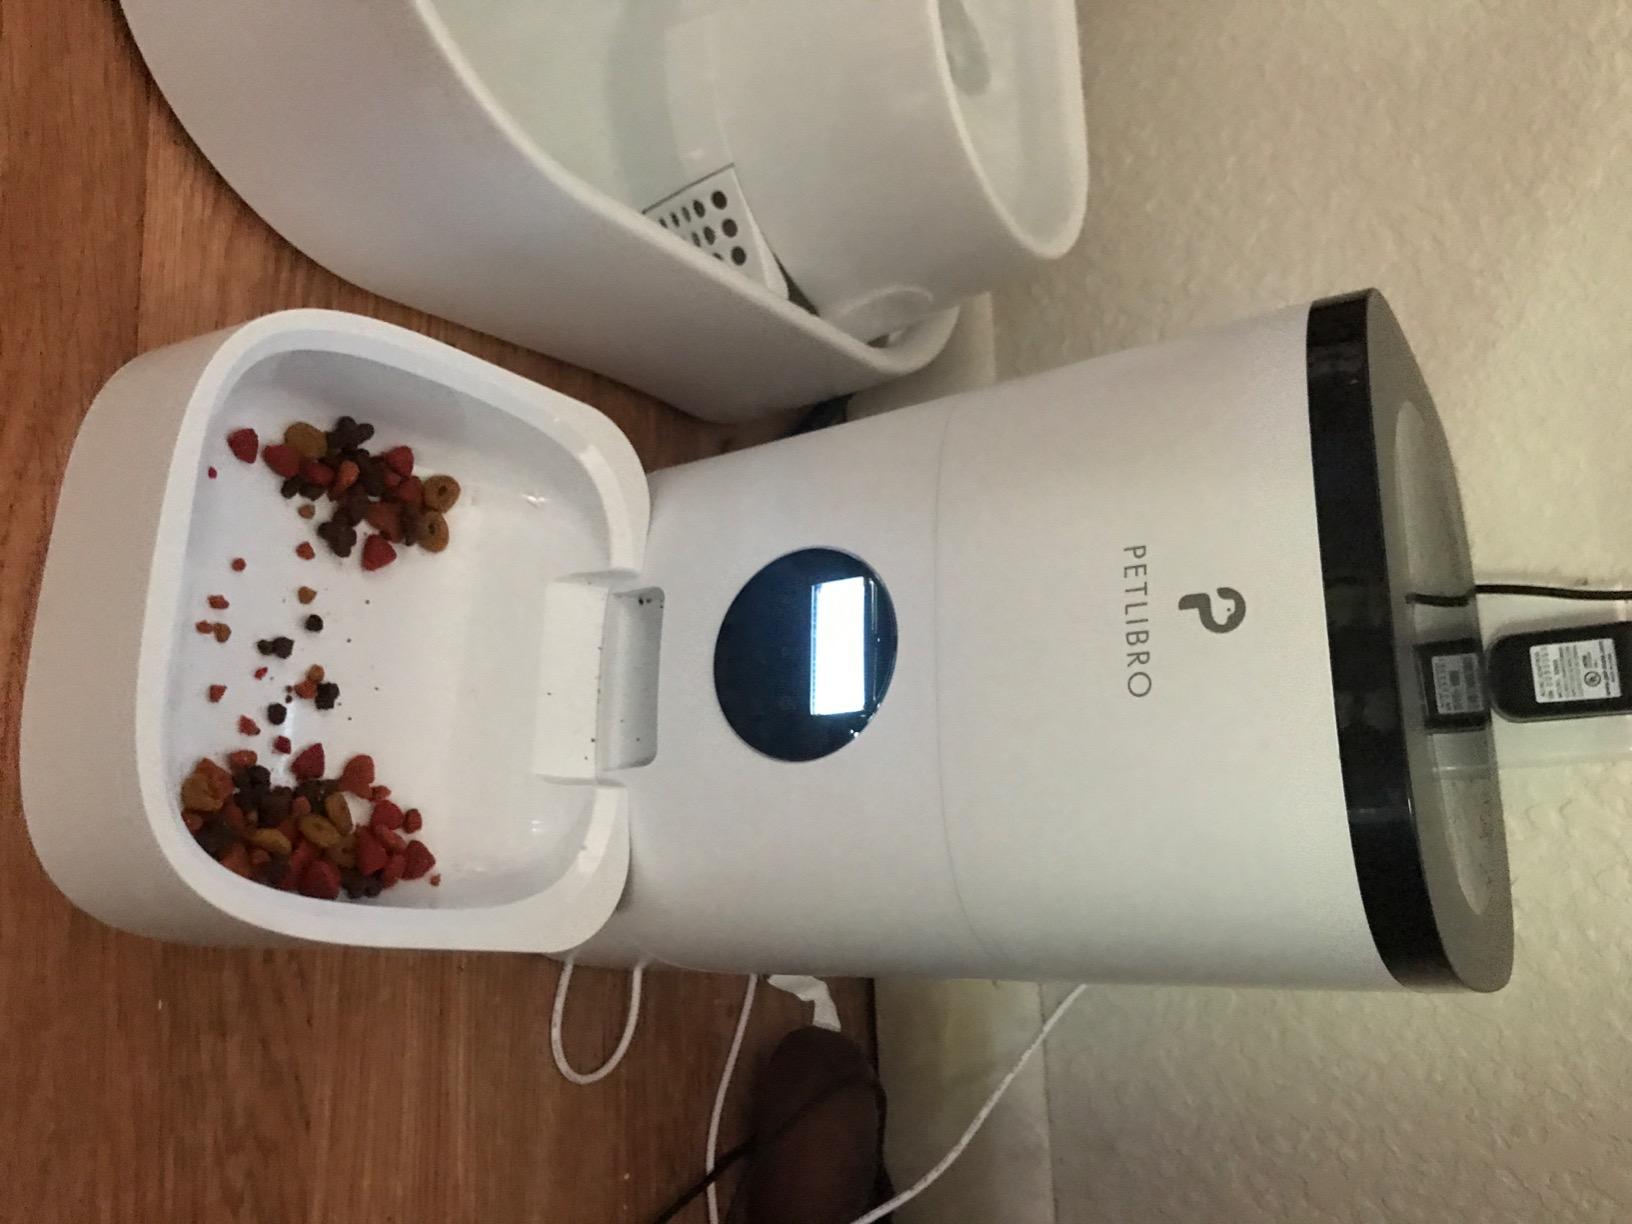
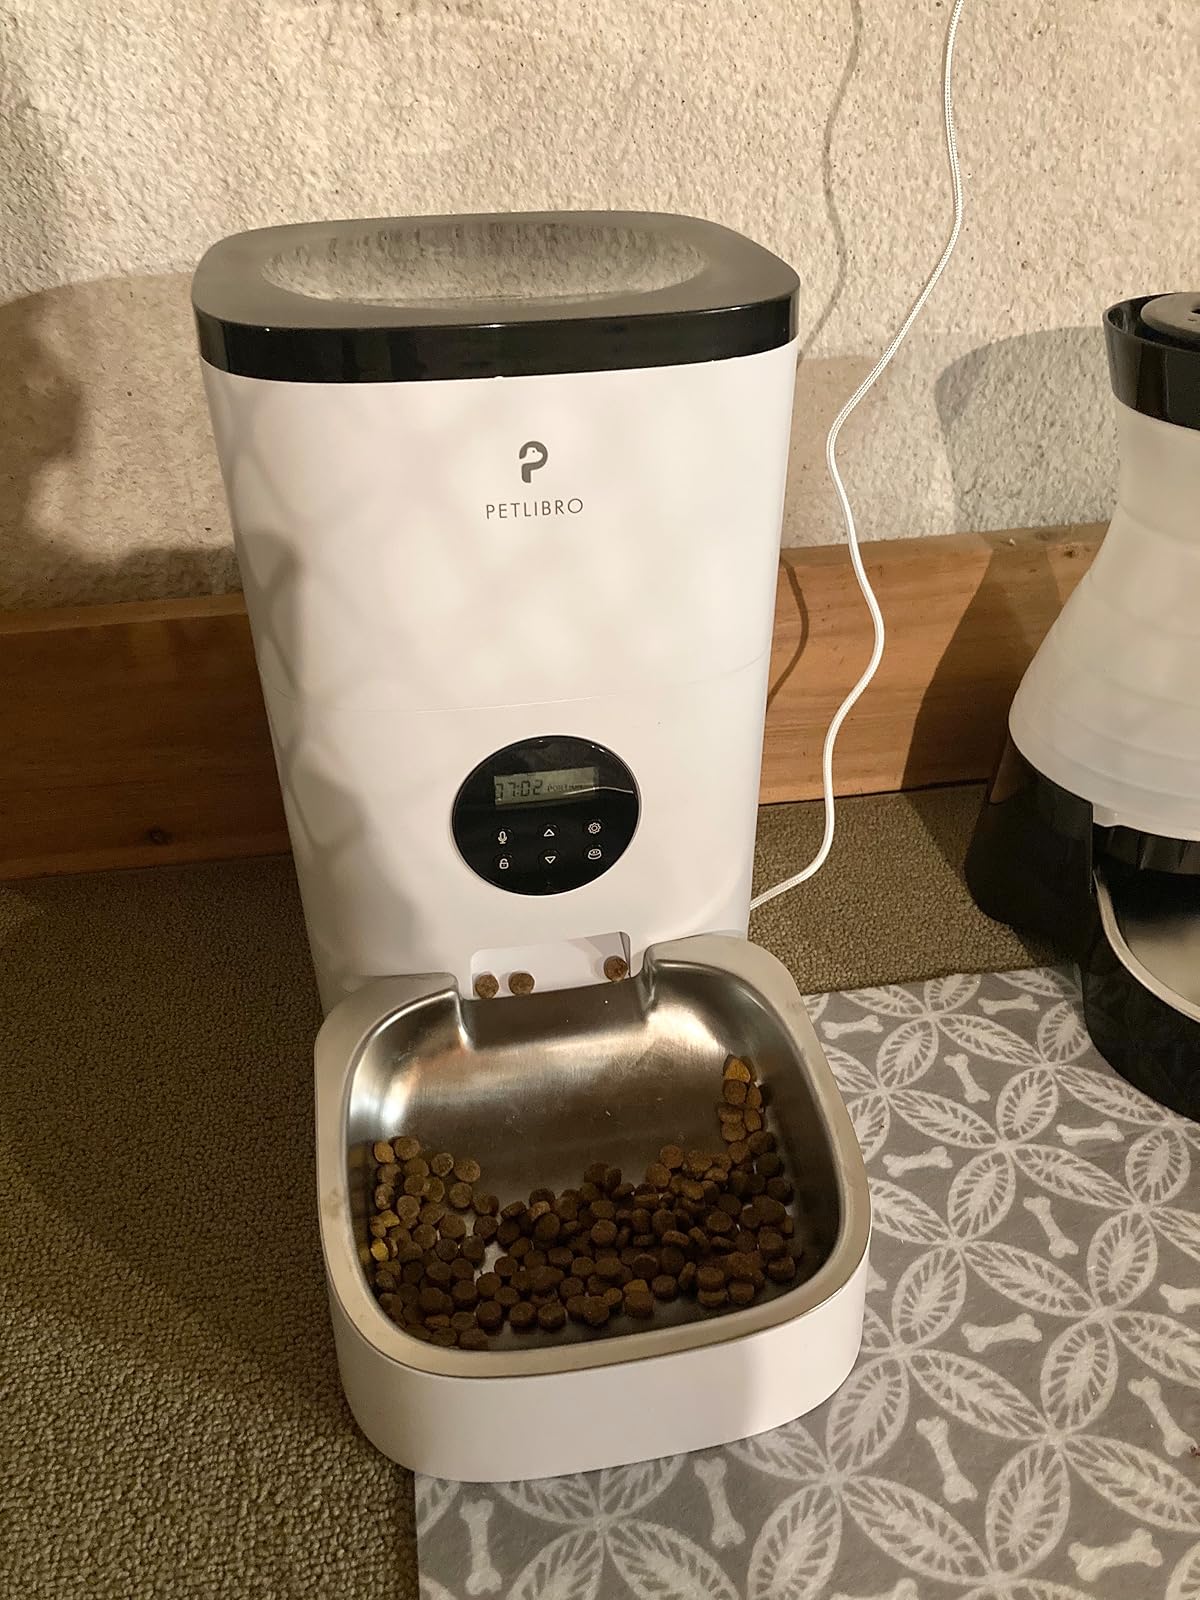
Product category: items_feeder
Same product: yes